2015 Irwin Tools Night Race

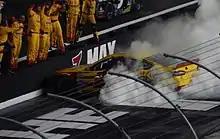
Joey Logano celebrates winning the Irwin Tools Night Race.

The race restarted with 63 laps to go. Joey Logano shot ahead of his teammate to retake the lead. For the final 50 laps, he and Kevin Harvick dueled with one another for the top spot. While Logano was running the bottom line to get away, Harvick continued to ride around the top lane of the track to reel in Logano. Joey began to pull away with 25 laps remaining. However, he began dealing with lapped traffic again in the final 20 laps. It was this lapped traffic that allowed Kevin to reel the lead back to him with 12 laps left in the race. He finally pulled to within a car-length of Logano with four laps to go. Kevin Harvick was unable to catch Joey Logano on the final lap as he went on to score the victory at Bristol.